The Center

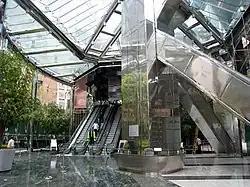
The ground floor lobby of The Center

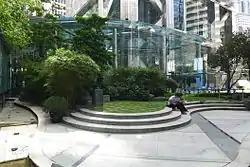
Public Open Space: Cheung Fat Garden

The footprint of The Center is irregular because surrounding lots in Queen's Road Central, Jubilee Street, Des Voeux Road Central and Gilman's Bazaar were already redeveloped. The construction of the building involved the Land Development Corporation since it required demolishing many old buildings and lanes. Various lanes and streets including Gilman Street, Wing On Street, Tung Man Street, Hing Lung Street, and Tit Hong Lane were shortened. Many cloth shops located on Wing On Street, also known as "Cloth Alley", were moved to the Western Market while Eu Yan Sang, a traditional Chinese medicine shop, was moved near the Stag Building. Several historical structures were demolished for the project.